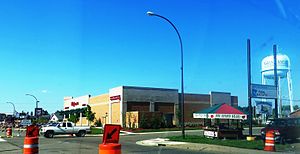
Grand Rapids (Minnesota)
Grand Rapids
Grand Rapids er en amerikansk by og administrativt centrum i det amerikanske county Cook County i staten Minnesota. I 2000 havde byen et indbyggertal på 1.353.